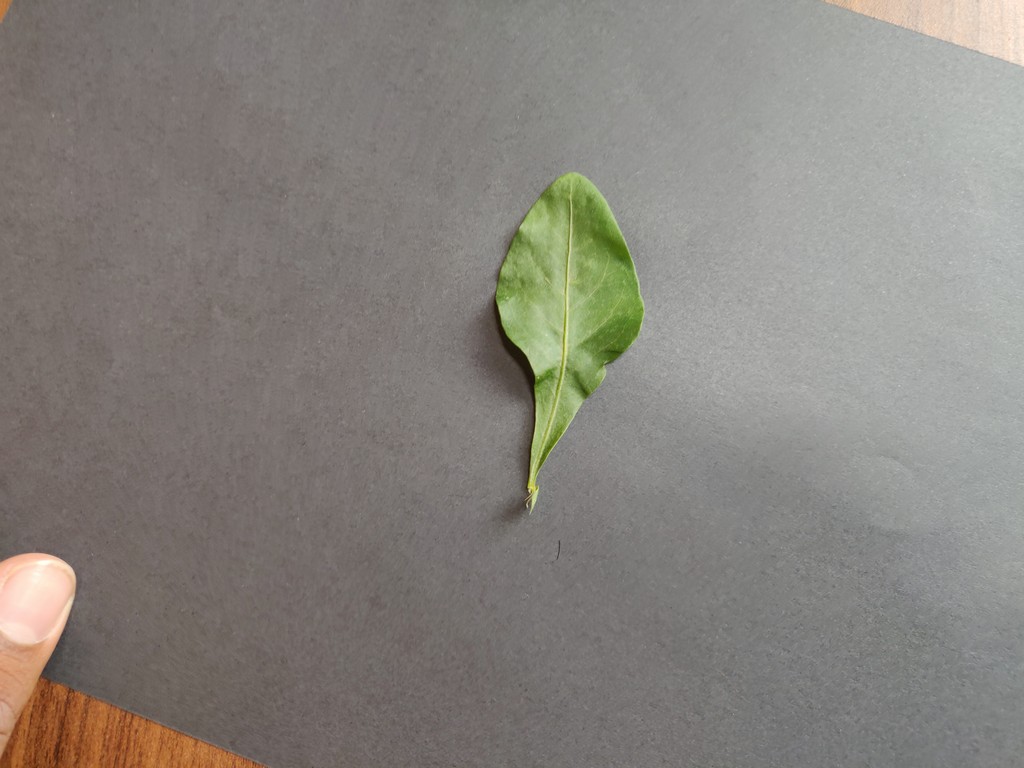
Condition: Healthy
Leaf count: single
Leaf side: front